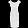
Label: Dress